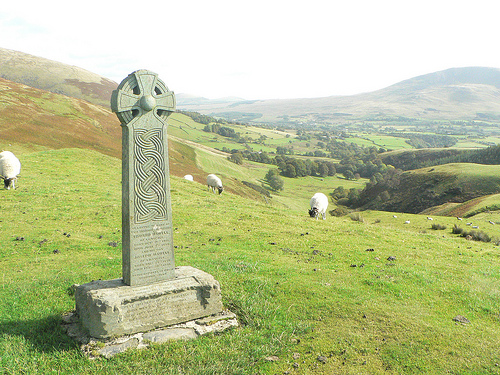
question: どんな色の空ですか？
answer: 白色

question: 背景は何ですか？
answer: 山

question: どれくらいの種類の動物がいますか？
answer: １種類

question: どんな名前の動物ですか？
answer: 羊

question: 一番手前の人工物は何で出来てますか？
answer: 石

question: 石で出来ている物の名前は何ですか？
answer: 石碑

question: 石碑はいくつありますか？
answer: １つ

question: 動物はどんな事をしてますか？
answer: 草を食べてる